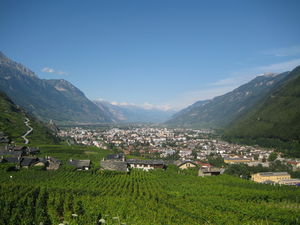
Martigny
Martigny er en by i Schweiz med ca. 15.000 indbyggere. Byen ligger ved enden af Rhone-dalen i kantonen Valais.